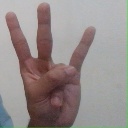
अक्षर: क्ष